Human guise

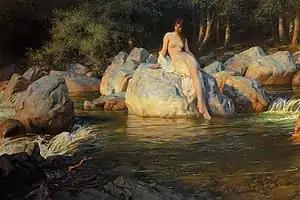
"Kelpie" by Herbert James Draper: transformed into a human

Selkie, seals which can shed their skin and turn into humans, appear in Faroese, Icelandic, Irish, and Scottish mythology, as well as in myths of the Chinook people, and are the premise of the film "The Secret of Roan Inish".